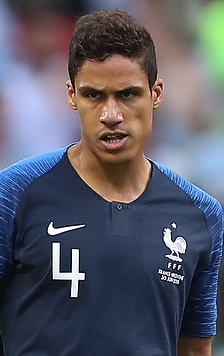
ราฟาแอล วาราน

| name = ราฟาแอล วาราน
| image = Raphaël Varane 2018 (cropped).jpg
| caption = วารานขณะเล่นให้แก่ฟุตบอลทีมชาติฝรั่งเศส|ฝรั่งเศส ในการแข่งขันฟุตบอลโลก 2018
| full_name = ราฟาแอล ซาวีเย วาราน
| birth_place = ลีล ประเทศฝรั่งเศส
| height = 1.91 เมตร
| position = กองหลัง|เซ็นเตอร์แบ็ก
| youthyears1 = 2000–2002
| youthclubs1 = แอแลม
| youthyears2 = 2002–2010
| youthclubs2 = อาร์เซ ล็องส์|ล็องส์
| years1 = 2010–2011
| clubs1 = อาร์เซ ล็องส์|ล็องส์
| caps1 = 23
| goals1 = 2
| years2 = 2011–2021
| clubs2 = สโมสรฟุตบอลเรอัลมาดริด|เรอัลมาดริด
| caps2 = 236
| goals2 = 8
| years3 = 2021–2024
| clubs3 = สโมสรฟุตบอลแมนเชสเตอร์ยูไนเต็ด|แมนเชสเตอร์ยูไนเต็ด
| caps3 = 70
| goals3 = 2
| years5 = 2024
| clubs5 = โกโม 1907|โกโม
| caps5 = 1
| goals5 = 0
| nationalyears1 = 2010
| nationalteam1 = ฟุตบอลทีมชาติฝรั่งเศสรุ่นอายุไม่เกิน 18 ปี|ฝรั่งเศส อายุไม่เกิน 18 ปี
| nationalcaps1 = 2
| nationalgoals1 = 1
| nationalyears2 = 2012
| nationalteam2 = ฟุตบอลทีมชาติฝรั่งเศสรุ่นอายุไม่เกิน 20 ปี|ฝรั่งเศส อายุไม่เกิน 20 ปี
| nationalcaps2 = 1
| nationalgoals2 = 0
| nationalyears3 = 2011–2012
| nationalteam3 = ฟุตบอลทีมชาติฝรั่งเศสรุ่นอายุไม่เกิน 21 ปี|ฝรั่งเศส อายุไม่เกิน 21 ปี
| nationalcaps3 = 13
| nationalgoals3 = 3
| nationalyears4 = 2013–2022
| nationalteam4 = ฟุตบอลทีมชาติฝรั่งเศส|ฝรั่งเศส
| nationalcaps4 = 93
| nationalgoals4 = 5
Medal|Country|

| totalcaps = 330
| totalgoals = 12
ราฟาแอล ซาวีเย วาราน (; เกิด 25 เมษายน ค.ศ. 1993) เป็นอดีตนักฟุตบอลชาวฝรั่งเศส เขาเคยลงเล่นในตำแหน่งกองหลังให้แก่สโมสรฟุตบอลเรอัลมาดริด|เรอัลมาดริดและสโมสรฟุตบอลแมนเชสเตอร์ยูไนเต็ด|แมนเชสเตอร์ยูไนเต็ด
วารานเริ่มเล่นฟุตบอลอาชีพกับสโมสรอาร์เซ ล็องส์|ล็องส์ โดยในฤดูกาล 2010–11 เขาได้เริ่มลงซ้อมกับทีมชุดใหญ่และมีชื่อเป็นสำรองในเกมลีกบางนัด ก่อนที่เขาจะได้ลงเล่นให้แก่ทีมชุดใหญ่ครั้งแรกด้วยวัย 17 ปี ในเกมลีกนัดที่พบกับมงเปอลีเย อัชแอ็สเซ|มงเปอลีเย หลังจากที่อยู่กับสโมสรฝรั่งเศสหนึ่งฤดูกาล วารานได้ย้ายไปสโมสรฟุตบอลเรอัลมาดริด|เรอัลมาดริดในช่วงฤดูร้อน 2011 ก่อนที่จะย้ายไปแมนเชสเตอร์ยูไนเต็ดในอีกสิบปีถัดมา
วารานลงเล่นให้แก่เรอัลมาดริดมากกว่า 300 นัดและพาทีมชนะเลิศถ้วยรางวัลได้ถึง 18 รายการ ซึ่งรวมถึงลาลิกาสามสมัย, โกปาเดลเรย์หนึ่งสมัย, ยูฟ่าแชมเปียนส์ลีกสี่สมัย และฟุตบอลชิงแชมป์สโมสรโลกสี่สมัย โดยในตอนที่เขาพาทีมชนะเลิศยูฟ่าแชมเปียนส์ลีก ฤดูกาล 2016–17 ซึ่งเป็นแชมป์ยุโรปสมัยที่สามของเจ้าตัว เขามีอายุ 24 ปี ทำให้เขากลายเป็นกองหลังอายุน้อยที่สุดที่ชนะเลิศรายการนี้สามสมัย ทำลายสถิติเดิมของเปาโล มัลดีนีที่ชนะเลิศรายการนี้เป็นสมัยที่สามตอนเขาอายุ 26 ปี
วารานเคยลงเล่นให้แก่ฟุตบอลทีมชาติฝรั่งเศสรุ่นอายุไม่เกิน 18 ปี|ทีมชาติฝรั่งเศสรุ่นอายุไม่เกิน 18 ปี, ฟุตบอลทีมชาติฝรั่งเศสรุ่นอายุไม่เกิน 20 ปี|20 ปี และ ฟุตบอลทีมชาติฝรั่งเศสรุ่นอายุไม่เกิน 21 ปี|21 ปี ก่อนที่จะได้ลงเล่นให้แก่ทีมชาติชุดใหญ่ครั้งแรกในเดือนมีนาคม ค.ศ. 2013 เขาเป็นส่วนหนึ่งของทีมชาติฝรั่งเศสชุดลุยศึกฟุตบอลโลก 2014 ซึ่งเขาเขาได้รับรางวัลฟุตบอลโลก|รางวัลผู้เล่นดาวรุ่งยอดเยี่ยม และเป็นส่วนหนึ่งของทีมชาติชุดที่ชนะเลิศฟุตบอลโลก 2018 ที่เขาได้ลงเล่นให้แก่ทีมครบทุกนาที
เมื่อวันที่ 25 กันยายน ค.ศ.2024 วารานประกาศแขวนสตั๊ดด้วยวัย 31 ปี เนื่องจากอาการบาดเจ็บหนัก หลังจากลงเล่นนัดแรกให้แก่โกโม 1907|โกโม สโมสรต้นสังกัด และสโมสรสุดท้ายในอาชีพการค้าแข้งของเขา
==ชีวิตส่วนตัว==
วารานแต่งงานกับ Camille Tytgat, และให้กำเนิดลูกชายชื่อ Ruben กับลูกสาวชื่อ Anaïs
== สถิติอาชีพ ==
===สโมสร===
| class="wikitable" style="text-align: center;"
|-
!rowspan="2"|สโมสร
!rowspan="2"|ฤดูกาล
!colspan="3"|ลีก
!colspan="2"|เนชันนอลคัพ
!colspan="2"|ลีกคัพ
!colspan="2"|ยุโรป
!colspan="2"|อื่น ๆ
!colspan="2"|รวม
|-
!ดิวิชัน!!ลงเล่น!!ประตู!!ลงเล่น!!ประตู!!ลงเล่น!!ประตู!!ลงเล่น!!ประตู!!ลงเล่น!!ประตู!!ลงเล่น!!ประตู
|-
|อาร์เซ ล็องส์|ล็องส์
|2010–11 Ligue 1|2010–11
|ลีกเอิง
|23||2||1||0||0||0||colspan="2"|—||colspan="2"|—||24||2
|-
|rowspan="11"|สโมสรฟุตบอลเรอัลมาดริด|เรอัลมาดริด
|สโมสรฟุตบอลเรอัลมาดริดในฤดูกาล 2011–12|2011–12
|ลาลีกา
|9||1||2||1||colspan="2"|—||4||0||0||0||15||2
|-
|สโมสรฟุตบอลเรอัลมาดริดในฤดูกาล 2012–13|2012–13
|ลาลีกา
|15||0||7||2||colspan="2"|—||11||0||0||0||33||2
|-
|สโมสรฟุตบอลเรอัลมาดริดในฤดูกาล 2013–14|2013–14
|ลาลีกา
|14||0||2||0||colspan="2"|—||7||0||0||0||23||0
|-
|สโมสรฟุตบอลเรอัลมาดริดในฤดูกาล 2014–15|2014–15
|ลาลีกา
|27||0||4||2||colspan="2"|—||12||0||3||0||46||2
|-
|สโมสรฟุตบอลเรอัลมาดริดในฤดูกาล 2015–16|2015–16
|ลาลีกา
|26||0||0||0||colspan="2"|—||7||0||colspan="2"|—||33||0
|-
|สโมสรฟุตบอลเรอัลมาดริดในฤดูกาล 2016–17|2016–17
|ลาลีกา
|23||1||3||1||colspan="2"|—||10||2||3||0||39||4
|-
|สโมสรฟุตบอลเรอัลมาดริดในฤดูกาล 2017–18|2017–18
|ลาลีกา
|27||0||1||0||colspan="2"|—||11||0||5||0||44||0
|-
|สโมสรฟุตบอลเรอัลมาดริดในฤดูกาล 2018–19|2018–19
|ลาลีกา
|32||2||4||0||colspan="2"|—||4||0||3||0||43||2
|-
|สโมสรฟุตบอลเรอัลมาดริดในฤดูกาล 2019–20|2019–20
|ลาลีกา
|32||2||1||1||colspan="2"|—||8||0||2||0||43||3
|-
|สโมสรฟุตบอลเรอัลมาดริดในฤดูกาล 2020–21|2020–21
|ลาลีกา
|31||2||0||0||colspan="2"|—||9||0||1||0||41||2
|-
!colspan="2"|รวม
!236!!8!!24!!7!!colspan="2"|—!!83!!2!!17!!0!!360!!17
|-
|rowspan="3"|สโมสรฟุตบอลแมนเชสเตอร์ยูไนเต็ด|แมนเชสเตอร์ยูไนเต็ด
|สโมสรฟุตบอลแมนเชสเตอร์ยูไนเต็ดในฤดูกาล 2021–22|2021–22
|พรีเมียร์ลีก
|22||1||2||0||0||0||5||0||colspan="2"|—||29||1
|-
|สโมสรฟุตบอลแมนเชสเตอร์ยูไนเต็ดในฤดูกาล 2022–23|2022–23
|พรีเมียร์ลีก
|21||0||2||0||2||0||5||0||colspan=2|—||30||0
|-
!colspan="2"|รวม
!43!!1!!4!!0!!2!!0!!10!!0!!colspan="2"|—!!59!!1
|-
!colspan="3"|รวมทั้งหมด
!302!!11!!29!!7!!2!!0!!93!!2!!17!!0!!443!!20
|
=== ทีมชาติ ===
| class="wikitable sortable"
|-
!scope=col|ลำดับ
!scope=col|วันที่
!scope=col|สนาม
!scope=col|นัดที่
!scope=col|คู่แข่ง
!scope=col|ประตู
!scope=col|ผล
!scope=col|รายการแข่งขัน
|-
|align=center|1||18 พฤศจิกายน 2014||สตาดเวลอดรอม มาร์แซย์ ฝรั่งเศส||align=center|17||||align=center|1–0||align=center|1–0||rowspan=2|เกมกระชับมิตร|กระชับมิตร
|-
|align=center|2||26 มีนาคม 2015||สตาดเดอฟร็องส์ แซ็ง-เดอนี ฝรั่งเศส||align=center|18||||align=center|1–0||align=center|1–3
|-
|align=center|3||6 กรกฎาคม 2018||สนามกีฬานิจนีนอฟโกรอด นิจนีนอฟโกรอด รัสเซีย||align=center|47||||align=center|1–0||align=center|2–0||ฟุตบอลโลก 2018
|-
|align=center|4||22 มีนาคม 2019||Zimbru Stadium|สนามกีฬาซิมบรู คีชีเนา มอลโดวา||align=center|55||||align=center|2–0||align=center|4–1||rowspan=2|ฟุตบอลชิงแชมป์แห่งชาติยุโรป 2020 รอบคัดเลือก
|-
|align=center|5||14 พฤศจิกายน 2019||สตาดเดอฟร็องส์ แซ็ง-เดอนี ฝรั่งเศส||align=center|63||||align=center|1–1||align=center|2–1
|
== เกียรติประวัติ ==
ไฟล์:Manchester United v Leeds United, 14 August 2021 (04).jpg|thumb|วาราน ได้รับการประกาศให้เป็นผู้เล่นของแมนเชสเตอร์ยูไนเต็ดก่อนการแข่งขันระหว่างสโมสรฟุตบอลลีดส์ยูไนเต็ดกับสโมสรฟุตบอลแมนเชสเตอร์ยูไนเต็ด|ดาร์บี้ดอกกุหลาบ ในวันเปิดฤดูกาล 2021–22
เรอัลมาดริด
* ลาลิกา: ลาลิกา ฤดูกาล 2011–12|2011–12, ลาลิกา ฤดูกาล 2016–17|2016–17, ลาลิกา ฤดูกาล 2019–20|2019–20
* โกปาเดลเรย์: โกปาเดลเรย์ ฤดูกาล 2013–14|2013–14
* ซูเปร์โกปาเดเอสปัญญา: ซูเปร์โกปาเดเอสปัญญา 2012|2012, ซูเปร์โกปาเดเอสปัญญา 2017|2017, ซูเปร์โกปาเดเอสปัญญา ฤดูกาล 2019–20|2019–20
* ยูฟ่าแชมเปียนส์ลีก: ยูฟ่าแชมเปียนส์ลีก ฤดูกาล 2013–14|2013–14, ยูฟ่าแชมเปียนส์ลีก ฤดูกาล 2015–16|2015–16, ยูฟ่าแชมเปียนส์ลีก ฤดูกาล 2016–17|2016–17, ยูฟ่าแชมเปียนส์ลีก ฤดูกาล 2017–18|2017–18
* ยูฟ่าซูเปอร์คัพ: ยูฟ่าซูเปอร์คัพ 2014|2014, ยูฟ่าซูเปอร์คัพ 2016|2016, ยูฟ่าซูเปอร์คัพ 2017|2017
* ฟุตบอลชิงแชมป์สโมสรโลก: ฟุตบอลชิงแชมป์สโมสรโลก 2014|2014, ฟุตบอลชิงแชมป์สโมสรโลก 2016|2016, ฟุตบอลชิงแชมป์สโมสรโลก 2017|2017, ฟุตบอลชิงแชมป์สโมสรโลก 2018|2018
แมนเชสเตอร์ยูไนเต็ด
*เอฟเอคัพ: เอฟเอคัพ ฤดูกาล 2023–24|2023–24; รองชนะเลิศ: เอฟเอคัพ ฤดูกาล 2022–23|2022–23
* อีเอฟแอลคัพ: อีเอฟแอลคัพ ฤดูกาล 2022–23|2022–23
ฝรั่งเศส
* ฟุตบอลโลก: ฟุตบอลโลก 2018|2018
รางวัลส่วนตัว
* FIFPro#FIFA FIFPro Men's World11|ฟีฟ่าฟิฟโปร เวิลด์11: 2018
* ทีมยอดเยี่ยมแห่งปีของยูฟ่า: 2018
* ผู้เล่นยอดเยี่ยมประจำฤดูกาลในยูฟ่าแชมเปียนส์ลีก: ยูฟ่าแชมเปียนส์ลีก ฤดูกาล 2017–18|2017–18
* ทีมแฟนตาซีฟุตบอลโลก: ฟุตบอลโลก 2018|2018
* ดรีมทีมฟุตบอลโลก: ฟุตบอลโลก 2018|2018
* ทีมยอดเยี่ยมของโลกโดยสหพันธ์ประวัติศาสตร์และสถิติฟุตบอลระหว่างประเทศ: 2018
เครื่องราชอิสริยาภรณ์
* เครื่องอิสริยาภรณ์เลฌียงดอเนอร์: 2018
==อ้างอิง==
==แหล่งข้อมูลอื่น==
* Profile at the Manchester United F.C. website
*
*
*
*
Navboxes
| title = ทีมชาติฝรั่งเศส
| bg = #002395
| fg = white
| bordercolor = #ED2939
Navboxes
| title = รางวัล
| titlestyle = background:gold
หมวดหมู่:นักฟุตบอลชาวฝรั่งเศส
หมวดหมู่:นักฟุตบอลทีมชาติฝรั่งเศส
หมวดหมู่:ผู้เล่นสโมสรฟุตบอลเรอัลมาดริด
หมวดหมู่:ผู้เล่นสโมสรฟุตบอลแมนเชสเตอร์ยูไนเต็ด
หมวดหมู่:ผู้เล่นโกโม 1907
หมวดหมู่:บุคคลที่เกิดในปี พ.ศ. 2536
หมวดหมู่:ผู้เล่นในลาลิกา
หมวดหมู่:ผู้เล่นในลีกเอิง
หมวดหมู่:ผู้เล่นในพรีเมียร์ลีก
หมวดหมู่:ผู้เล่นในเซเรียอา
หมวดหมู่:กองหลังฟุตบอล
หมวดหมู่:ผู้เล่นในฟุตบอลโลก 2014
หมวดหมู่:ผู้เล่นในฟุตบอลโลก 2018
หมวดหมู่:ผู้เล่นในฟุตบอลชิงแชมป์แห่งชาติยุโรป 2020
หมวดหมู่:ผู้เล่นในฟุตบอลโลก 2022
หมวดหมู่:ผู้เล่นในชุดชนะเลิศฟุตบอลโลก
หมวดหมู่:ผู้เล่นในชุดชนะเลิศยูฟ่าแชมเปียนส์ลีก
หมวดหมู่:ผู้เล่นในชุดชนะเลิศยูฟ่าเนชันส์ลีก
หมวดหมู่:บุคคลจากลีล